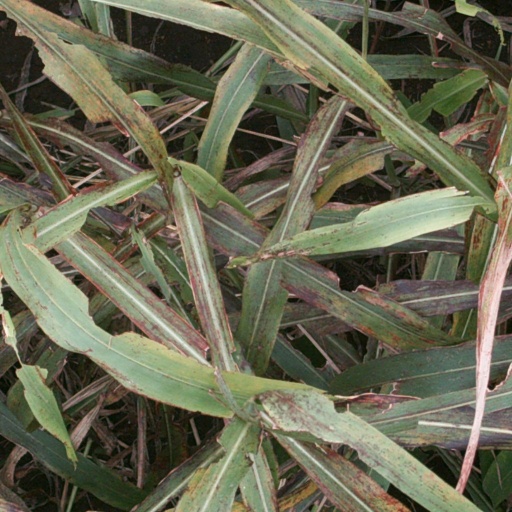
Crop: sorghum